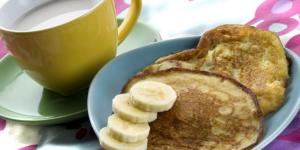
tortillas de platano canario